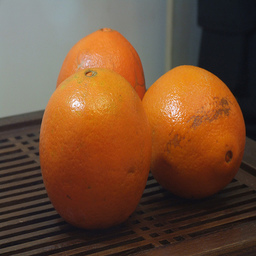
Label: Orange